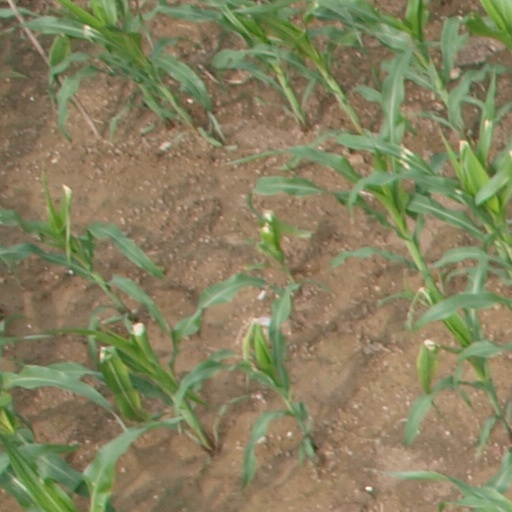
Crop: maize; corn